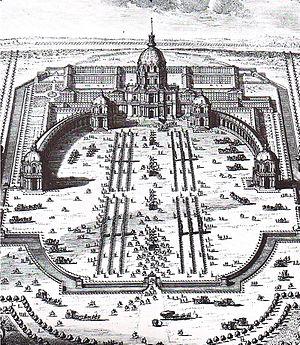
L'église Saint-Louis des Invalides avec sa colonnade (projet de Jules Hardouin-Mansart vers 1700).
L’hôtel des Invalides est un monument parisien dont la construction fut ordonnée par Louis XIV par l'édit royal du 24 février 1670, pour abriter les invalides de ses armées. Aujourd'hui, il accueille toujours des invalides, mais également la cathédrale Saint-Louis des Invalides, plusieurs musées et une nécropole militaire avec notamment le tombeau de Napoléon Iᵉʳ. C'est aussi le siège de hautes autorités militaires, comme le gouverneur militaire de Paris et rassemble beaucoup d'organismes dédiés à la mémoire des anciens combattants ou le soutien aux soldats blessés.